Auguste Sallé

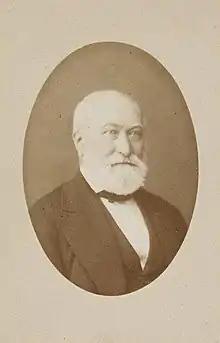
Sallé in 1883 by Alexandre Clément Crillon, Paris

Auguste Sallé (21 October 1820, Paris – 5 May 1896, Paris) was a French traveller and entomologist who specialised in Coleoptera.